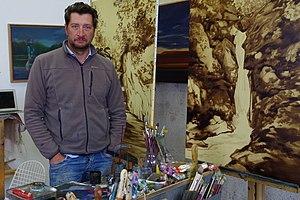
Olivier Masmonteil photographié dans son atelier rue des Entrepôts à Saint Ouen -Mars 2019 photo Frédéric Elin
Olivier Masmonteil est un artiste-peintre français.